Joseph Grimaldi

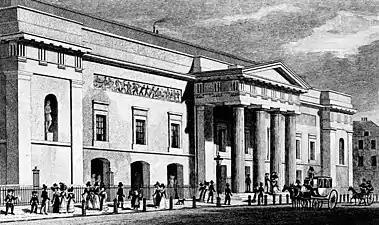
The rebuilt Theatre Royal, Covent Garden (later renamed the Royal Opera House) in 1828; Grimaldi started a long collaboration with the theatre in 1806.

Grimaldi returned to Drury Lane late in 1802 and starred in a production of "Bluebeard", followed by the Christmas pantomime "Love and Magic". In 1803 Grimaldi's contract at Sadler's Wells was extended for another three years. He starred as Rufo the Robber in "Red Riding Hood", as Sir John Bull in "New Broom" and Aminadab in Susanna Centlivre's "A Bold Stroke for a Wife". The Napoleonic Wars had started, and the new proprietors of Sadler's Wells and Drury Lane looked to Grimaldi to satisfy audiences eager for comic relief. "Cinderella; or, the Little Glass Slipper" was presented at Drury Lane on 3 January 1804. Grimaldi played the part of Pedro, a servant to Cinderella's sisters. The production was a major success for the theatre, enhanced by Michael Kelly's musical score; however Grimaldi and the critics grew concerned that the theatre was underusing his talents and that he was miscast in the role.